Alkis Pierrakos

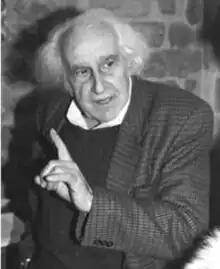
Alkis Pierrakos in February 2004 during the expo "Regard sur l'oeuvre de Pierrakos" in Paris

Alkis Pierrakos (1920-2017) was a distinguished Greek painter, known for his contributions to modern European painting.